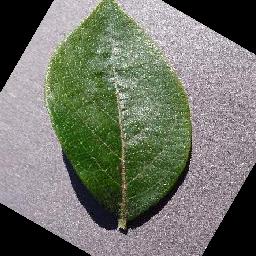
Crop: blueberry
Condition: healthy